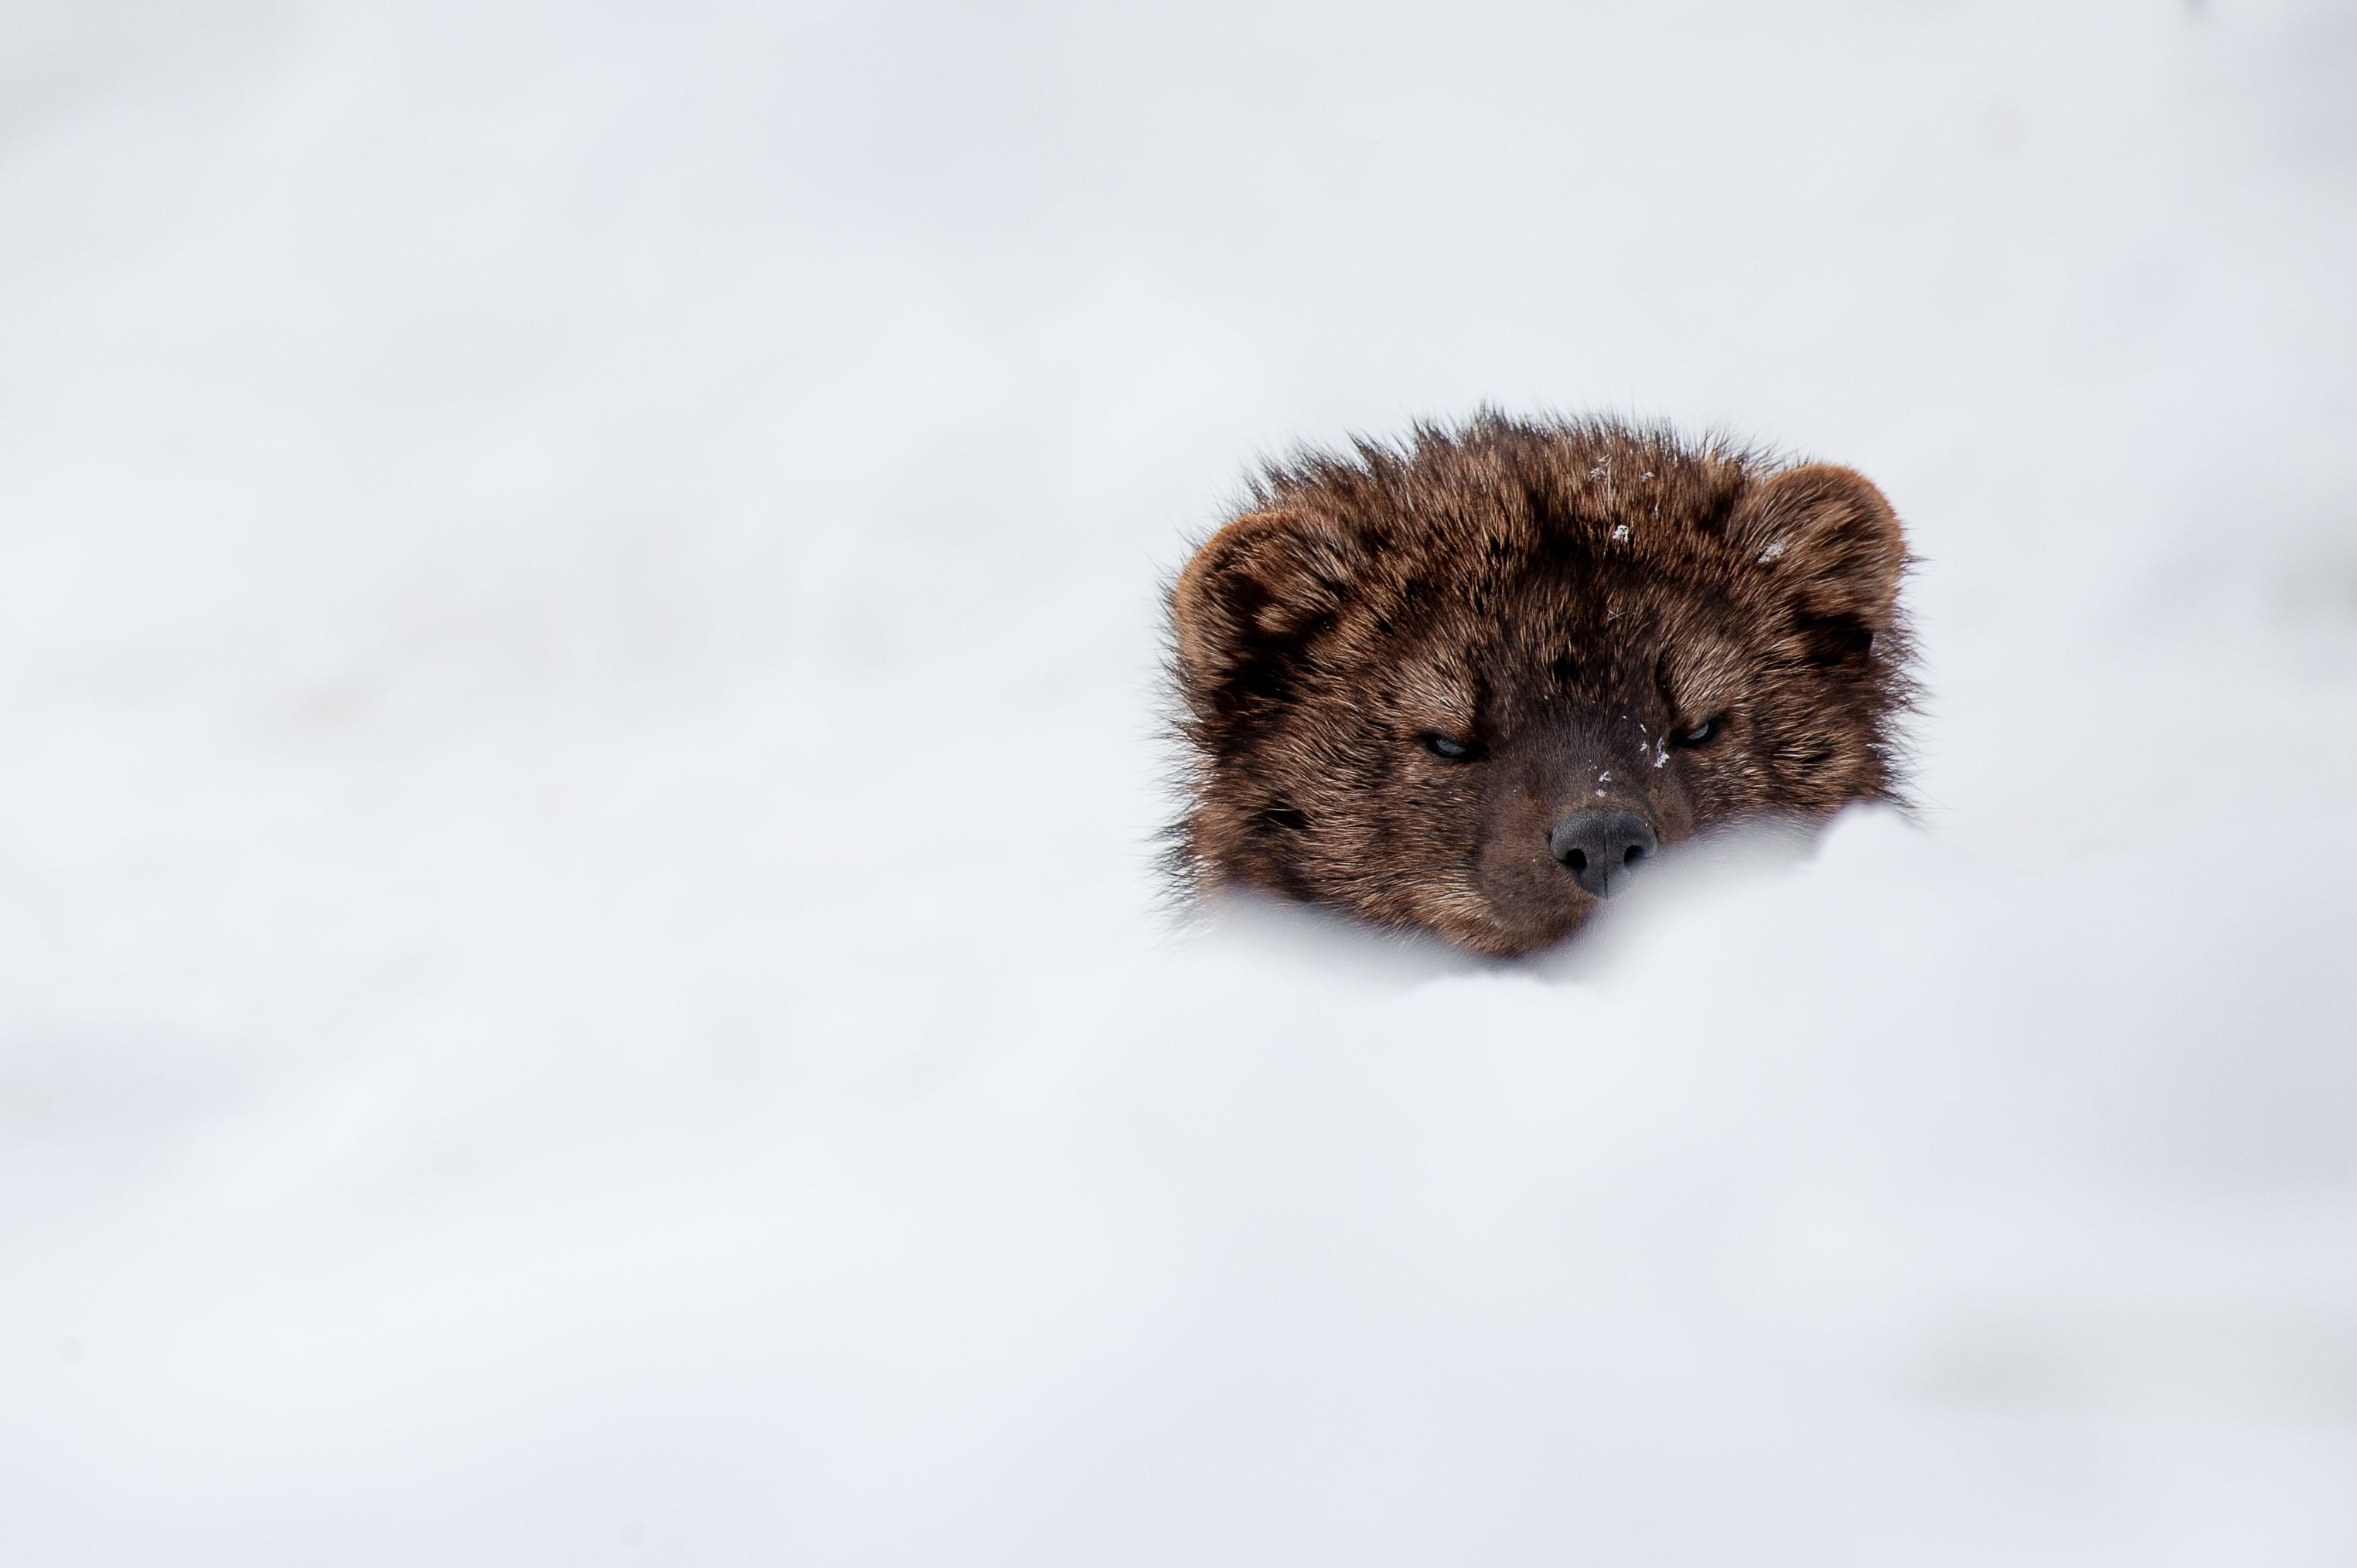
A fisher.
The image shows a shot taken of an animal with brown fur and rounded ears called fisher hiding under ice showing only its head.
The image shows a high angle shot taken of a fisher. The fisher is hiding under ice while showing just its head. The fisher's fur is brown and has rounded ears. The ice is taking most of the picture making the fisher easily noticed easily. the image is not rich in colors as the ice taking most of the composition. The overall mood is mysterious.
Labels: Animal, Bear, Mammal, Wildlife, Canine, Brown Bear, Fox, f, fisher, Ice
Camera: NIKON CORPORATION NIKON D3
Lens: 200.0-500.0 mm f/5.6, AF-S Nikkor 200-500mm f/5.6E ED VR
Aperture: F6.3
Exposure: 1/640 sec
ISO: 250
Focal length: 500.0 mm